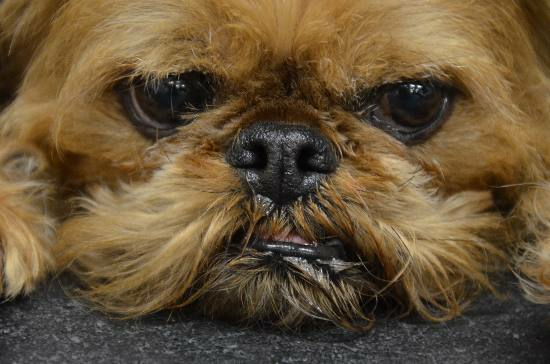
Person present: No